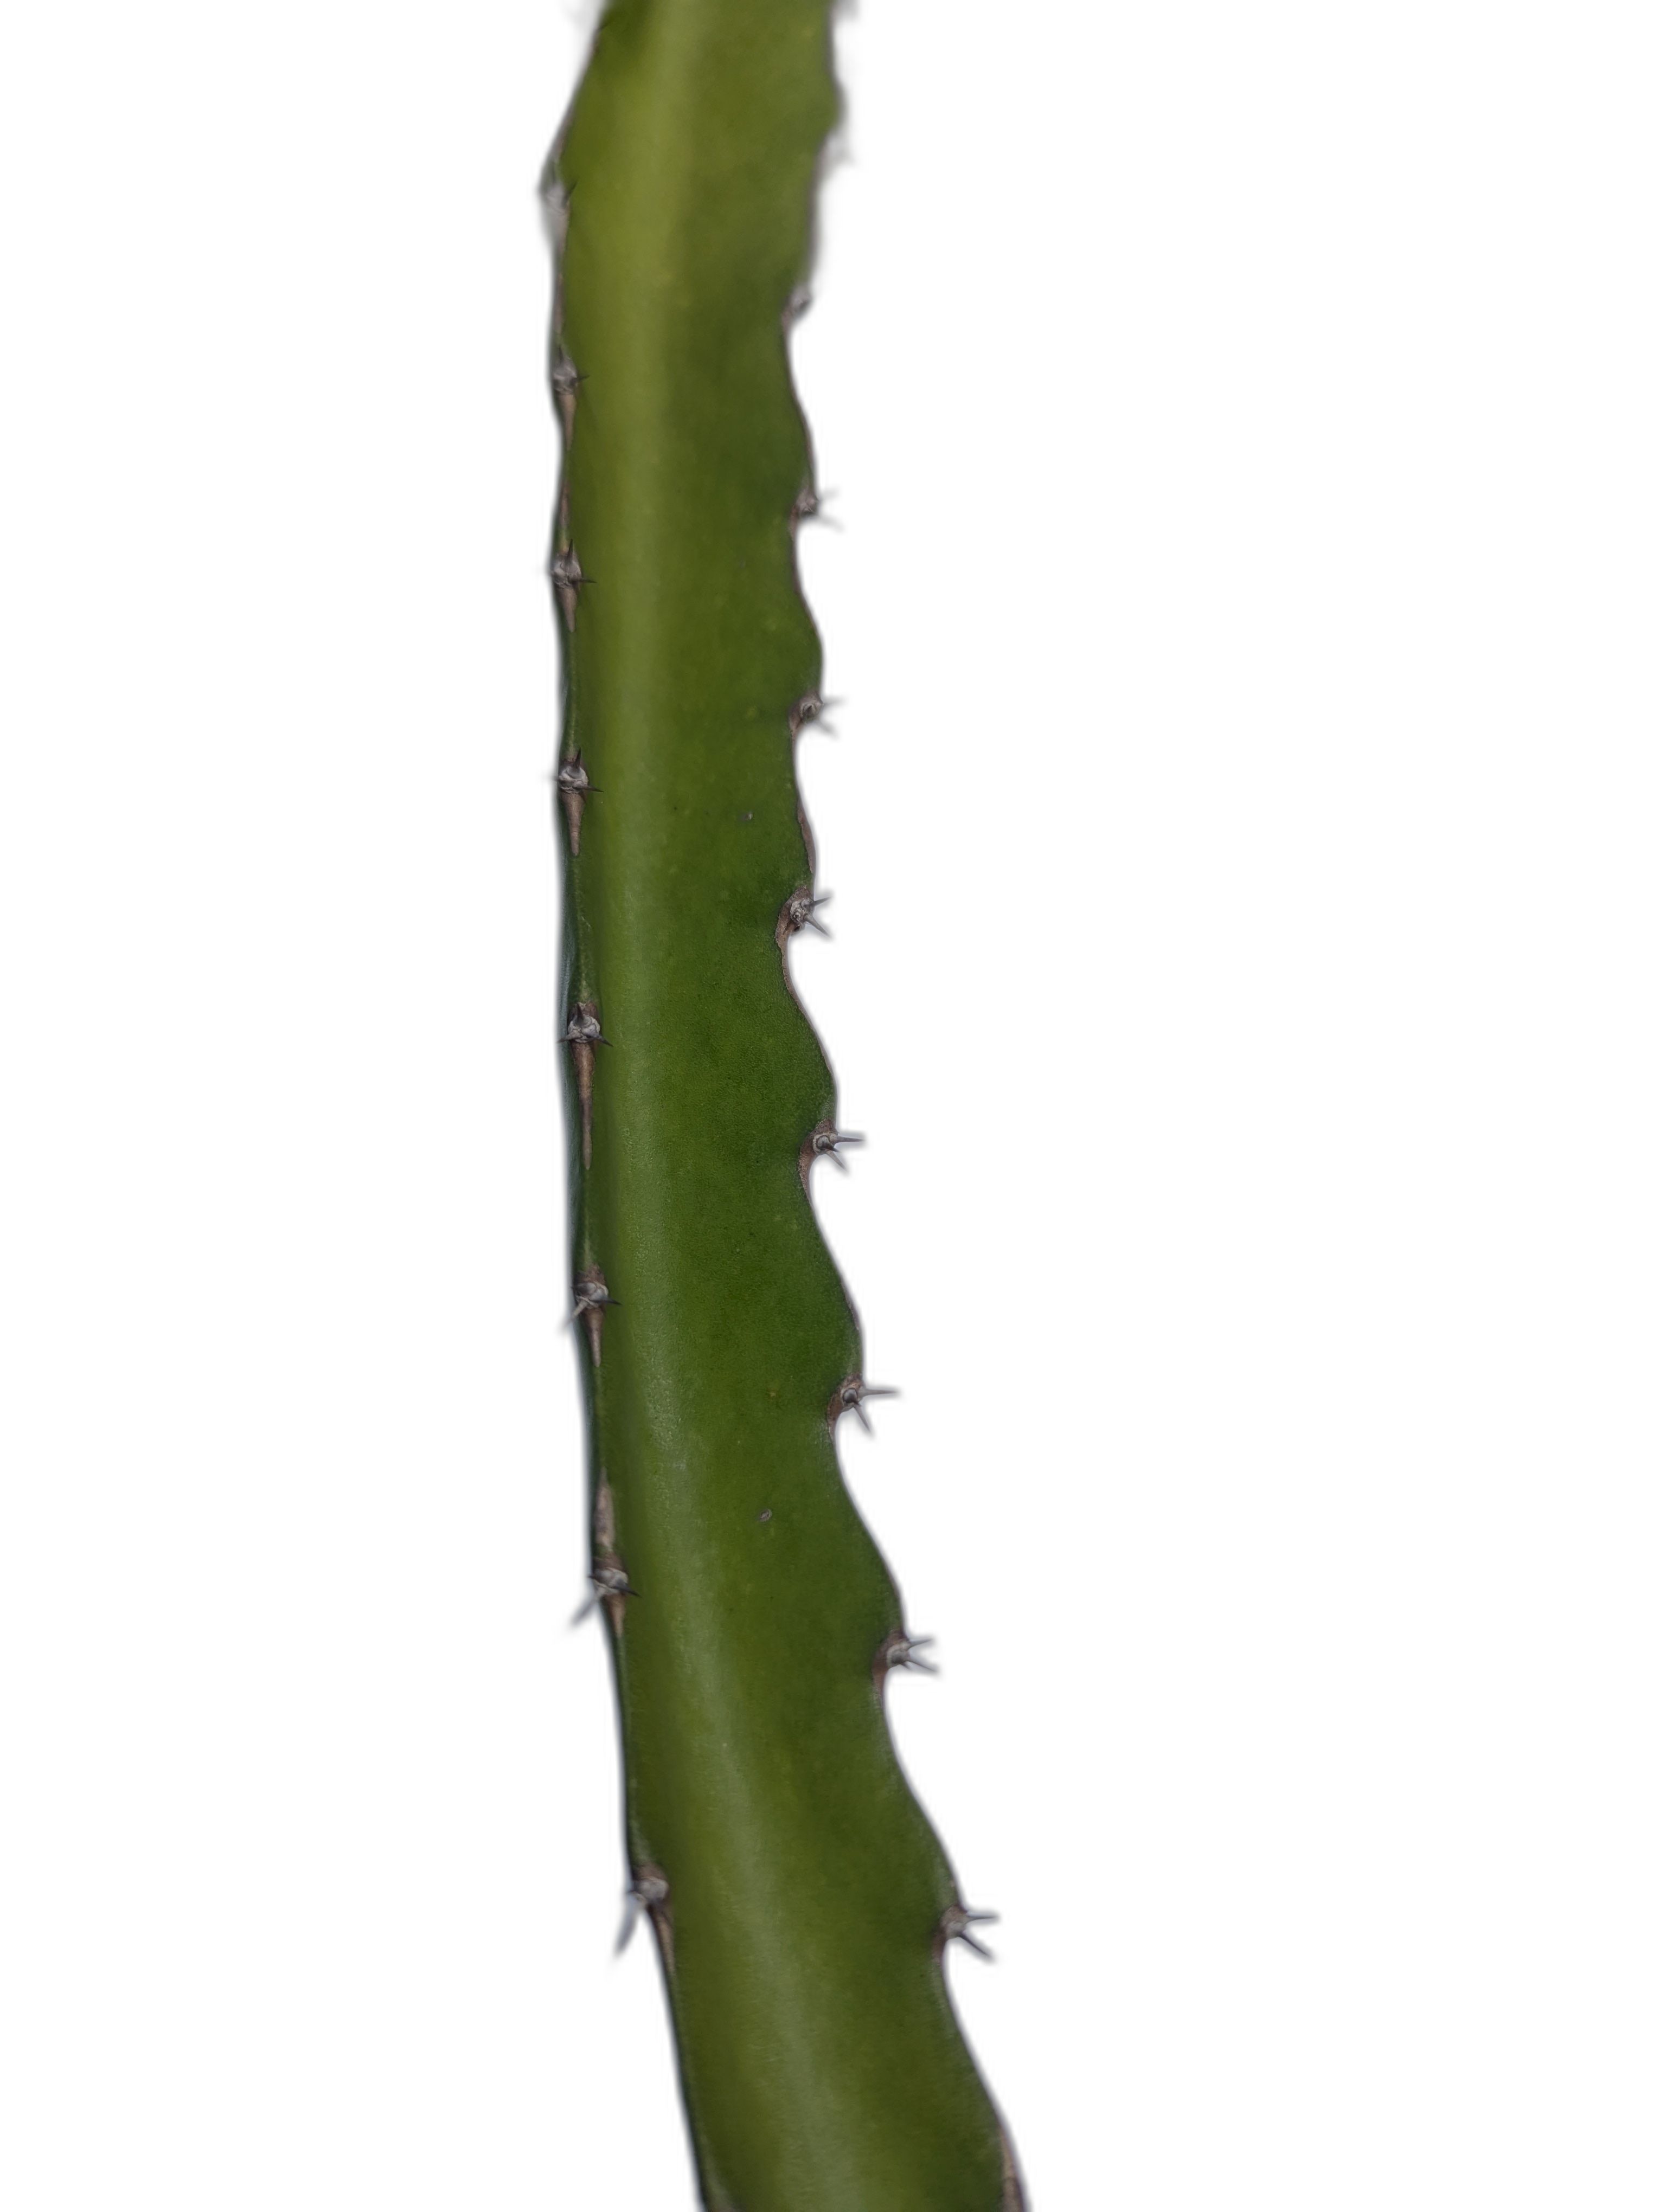
Label: Good leaf